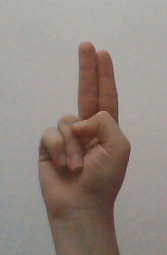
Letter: taa